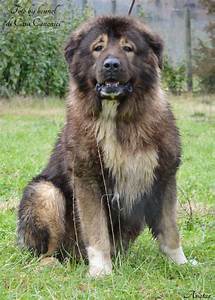
Label: cane